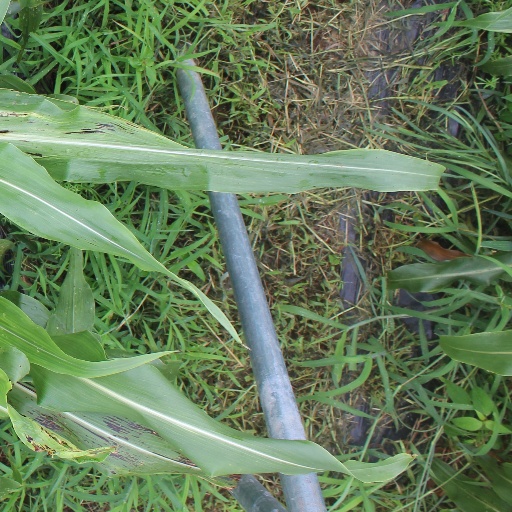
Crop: sorghum